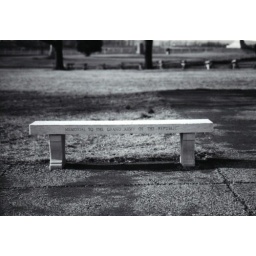
At the PA Monument. I always liked this photo. Taken on black and white film in the late 80's.